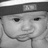
Emotion: sad